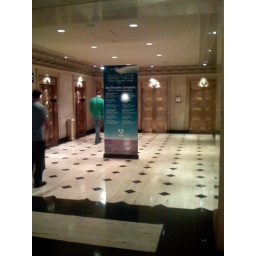
Adobe placed signs all around the Palmer House Hilton with bus schedules